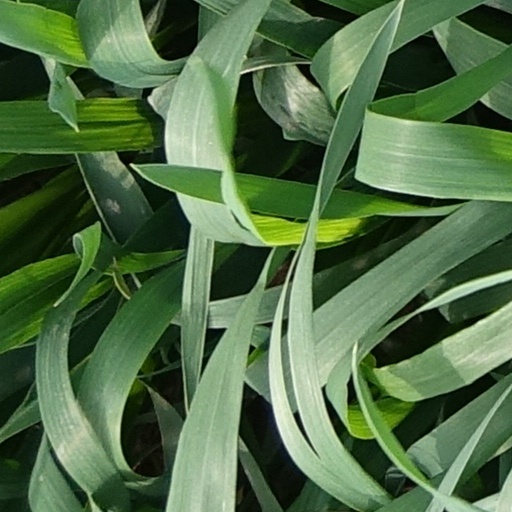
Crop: wheat